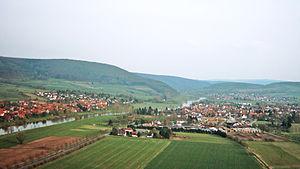
Reinhardshagen est une municipalité allemande située dans le land de la Hesse et l'arrondissement de Cassel.